History of sports in the United States

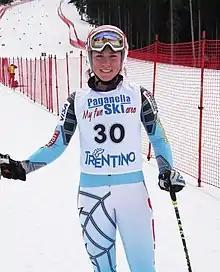
Mikaela Shiffrin with two Olympic gold medals, three World Championships, and 66 World Cup wins (and counting), Mikaela Shiffrin is one of the best Alpine skiers in history.

The New England Patriots, led by quarterback Tom Brady and coach Bill Belichick, won multiple Super Bowls (2001, 2003, 2004, 2014, 2016, 2018), establishing one of the most successful dynasties in NFL history. The NFL continued to expand its reach with international games in London and Mexico City, and discussions have occurred about potentially adding more teams or relocating franchises. Increased focus on player safety, including changes to tackle rules and protocols for concussion management, arose from growing awareness of chronic traumatic encephalopathy (CTE) and other long-term health issues.